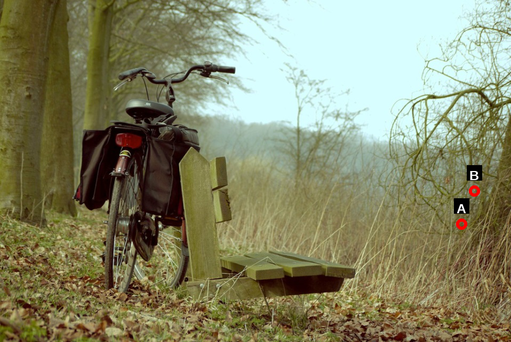
Question: Two points are circled on the image, labeled by A and B beside each circle. Which point is closer to the camera?
Select from the following choices.
(A) A is closer
(B) B is closer
Answer: A